James J. Kuffner Jr.

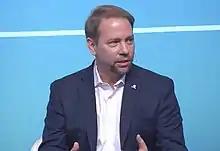

James J. Kuffner Jr. (born 1971) is an American roboticist and chief executive officer (CEO) of Woven by Toyota.